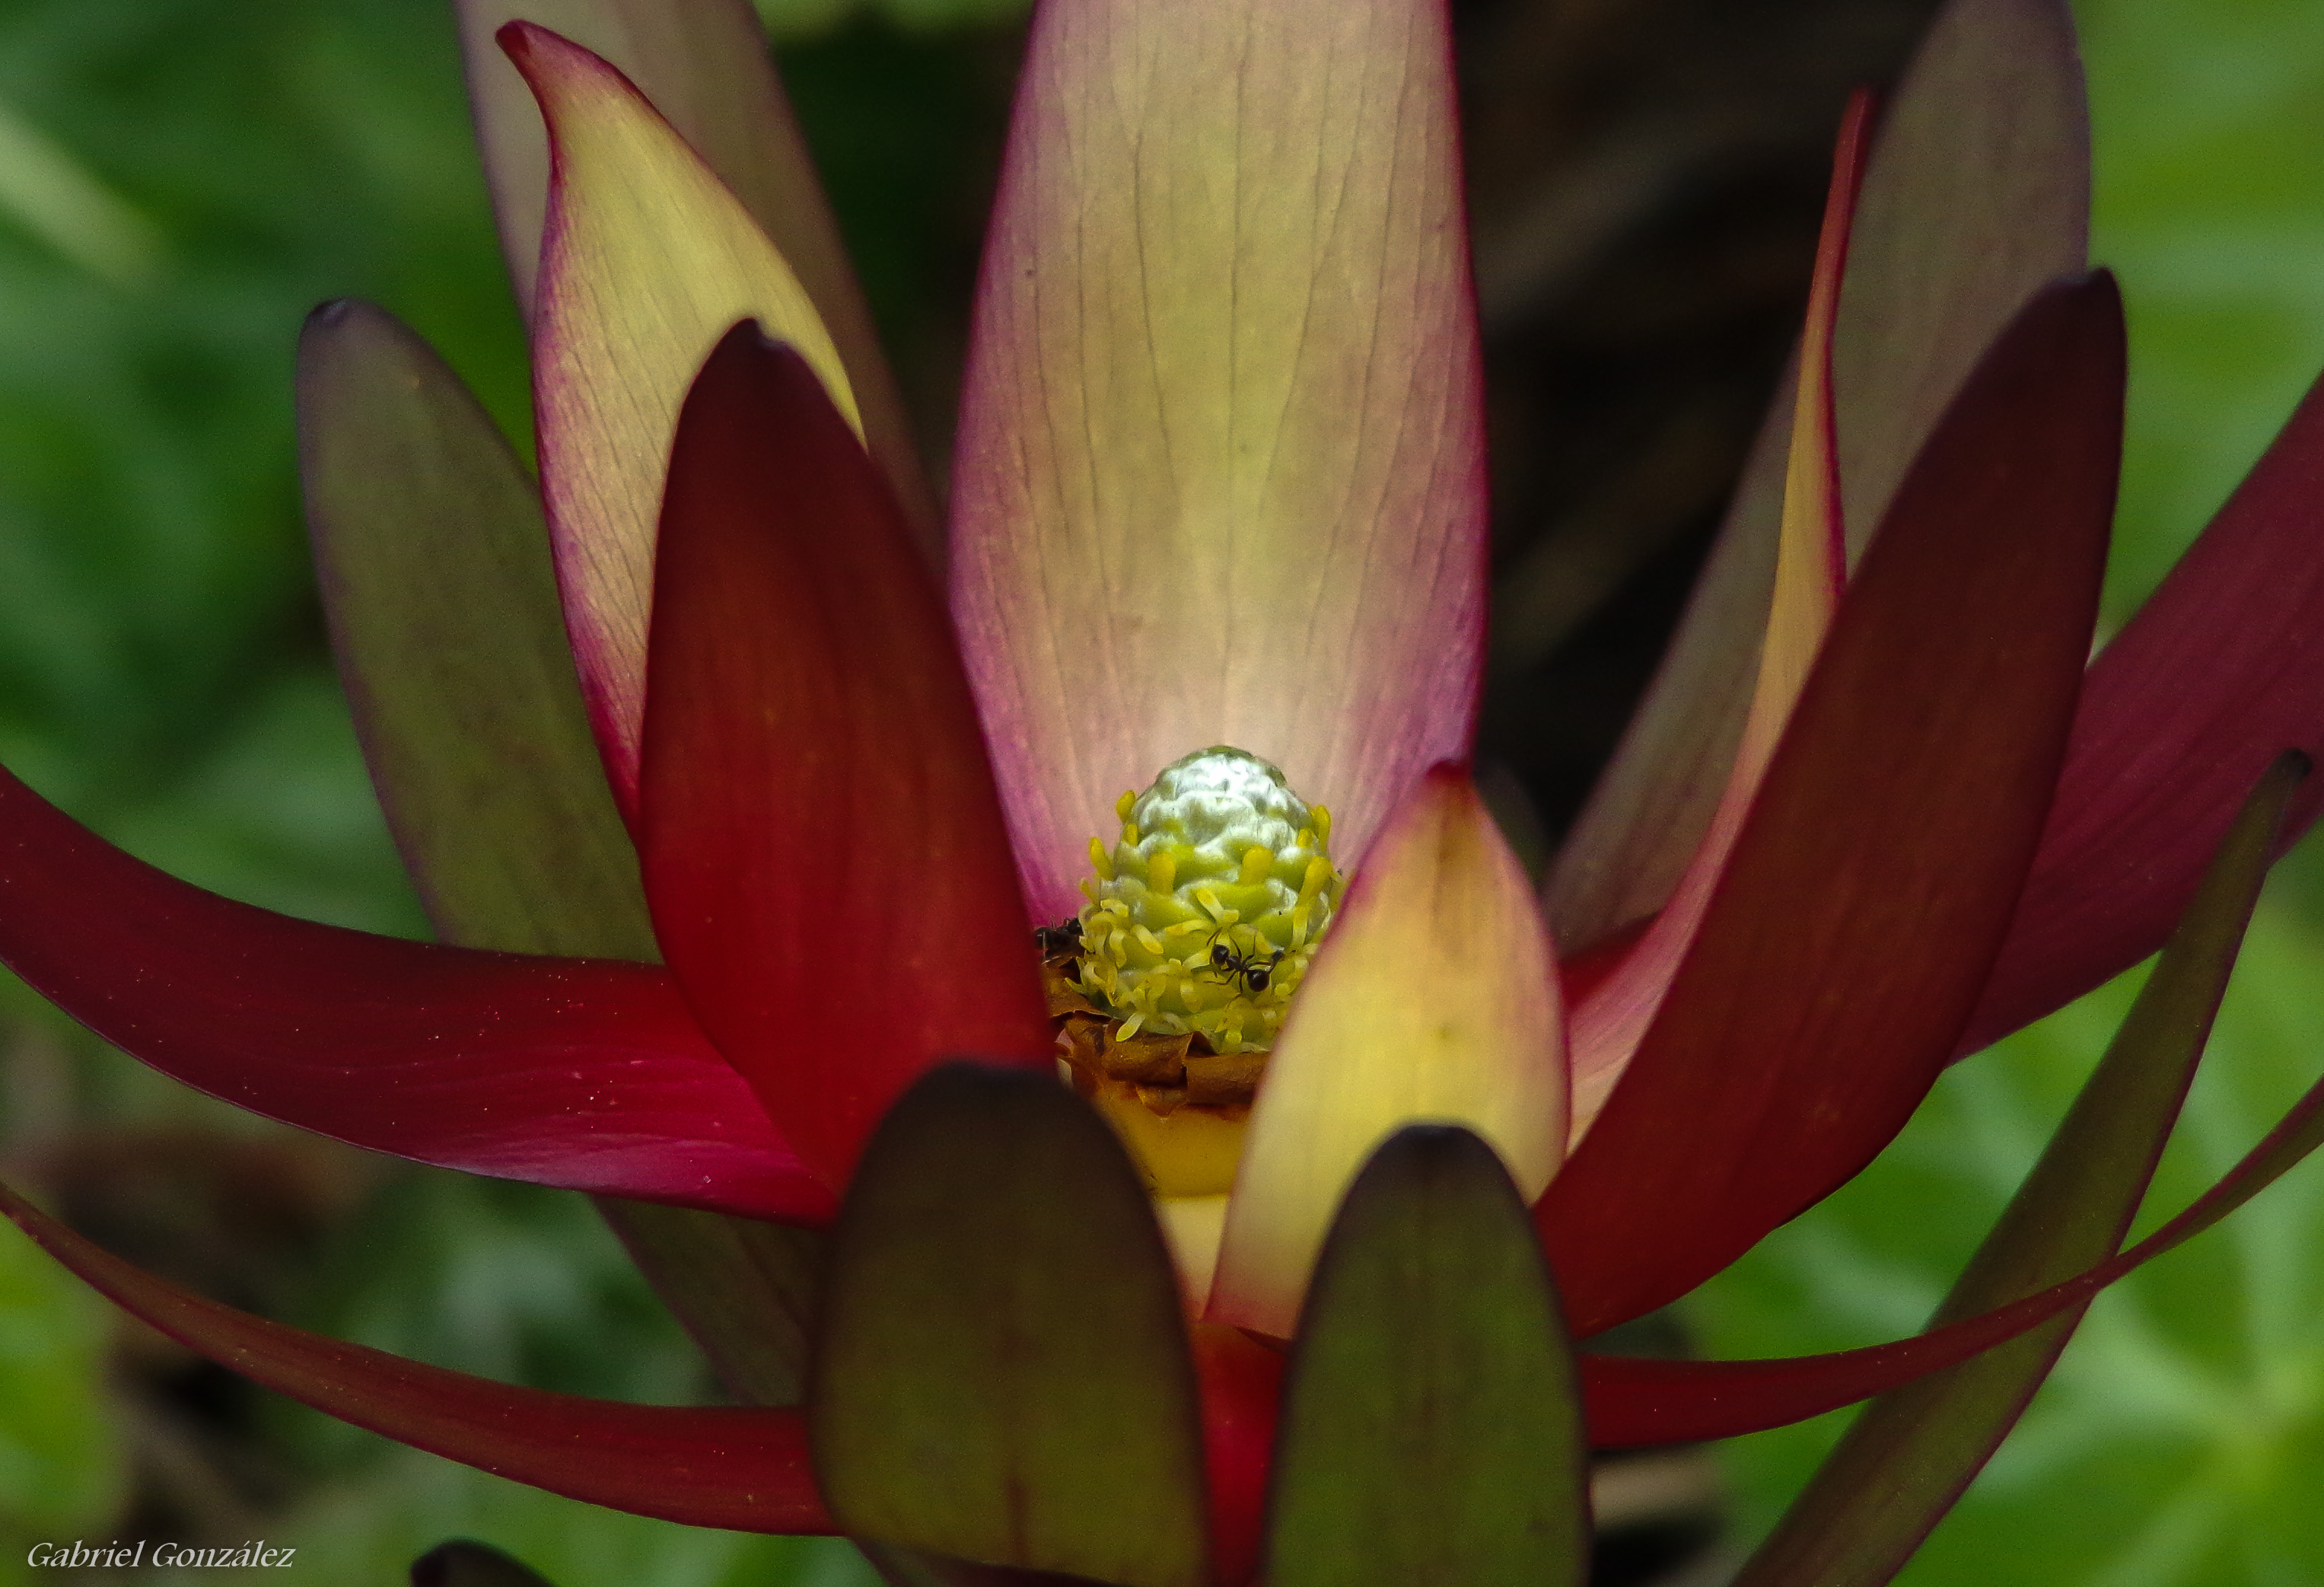
nature, blossom, plant, flower, petal, macro, botany, flora, flowers, close up, naturaleza, flores, lily, ggl1, gaby1, pentaxk30, tamron28200, macro photography, flowering plant, plant stem, land plant